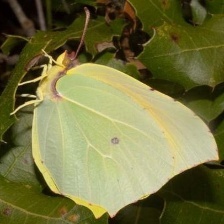
Species: CLEOPATRA
Butterfly family (ImageNet category): sulphur_butterfly